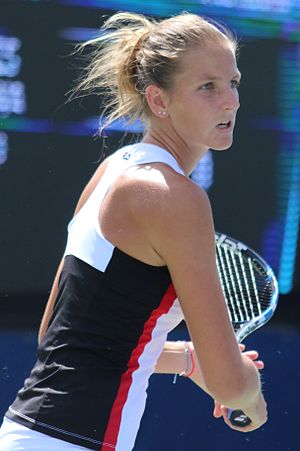
Karolína Plíšková
Karolína Plíšková er en tjekkisk tennisspiller.